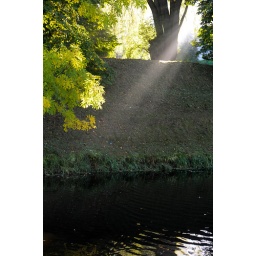
Morning light coming through some trees outside the castle in Tallinn